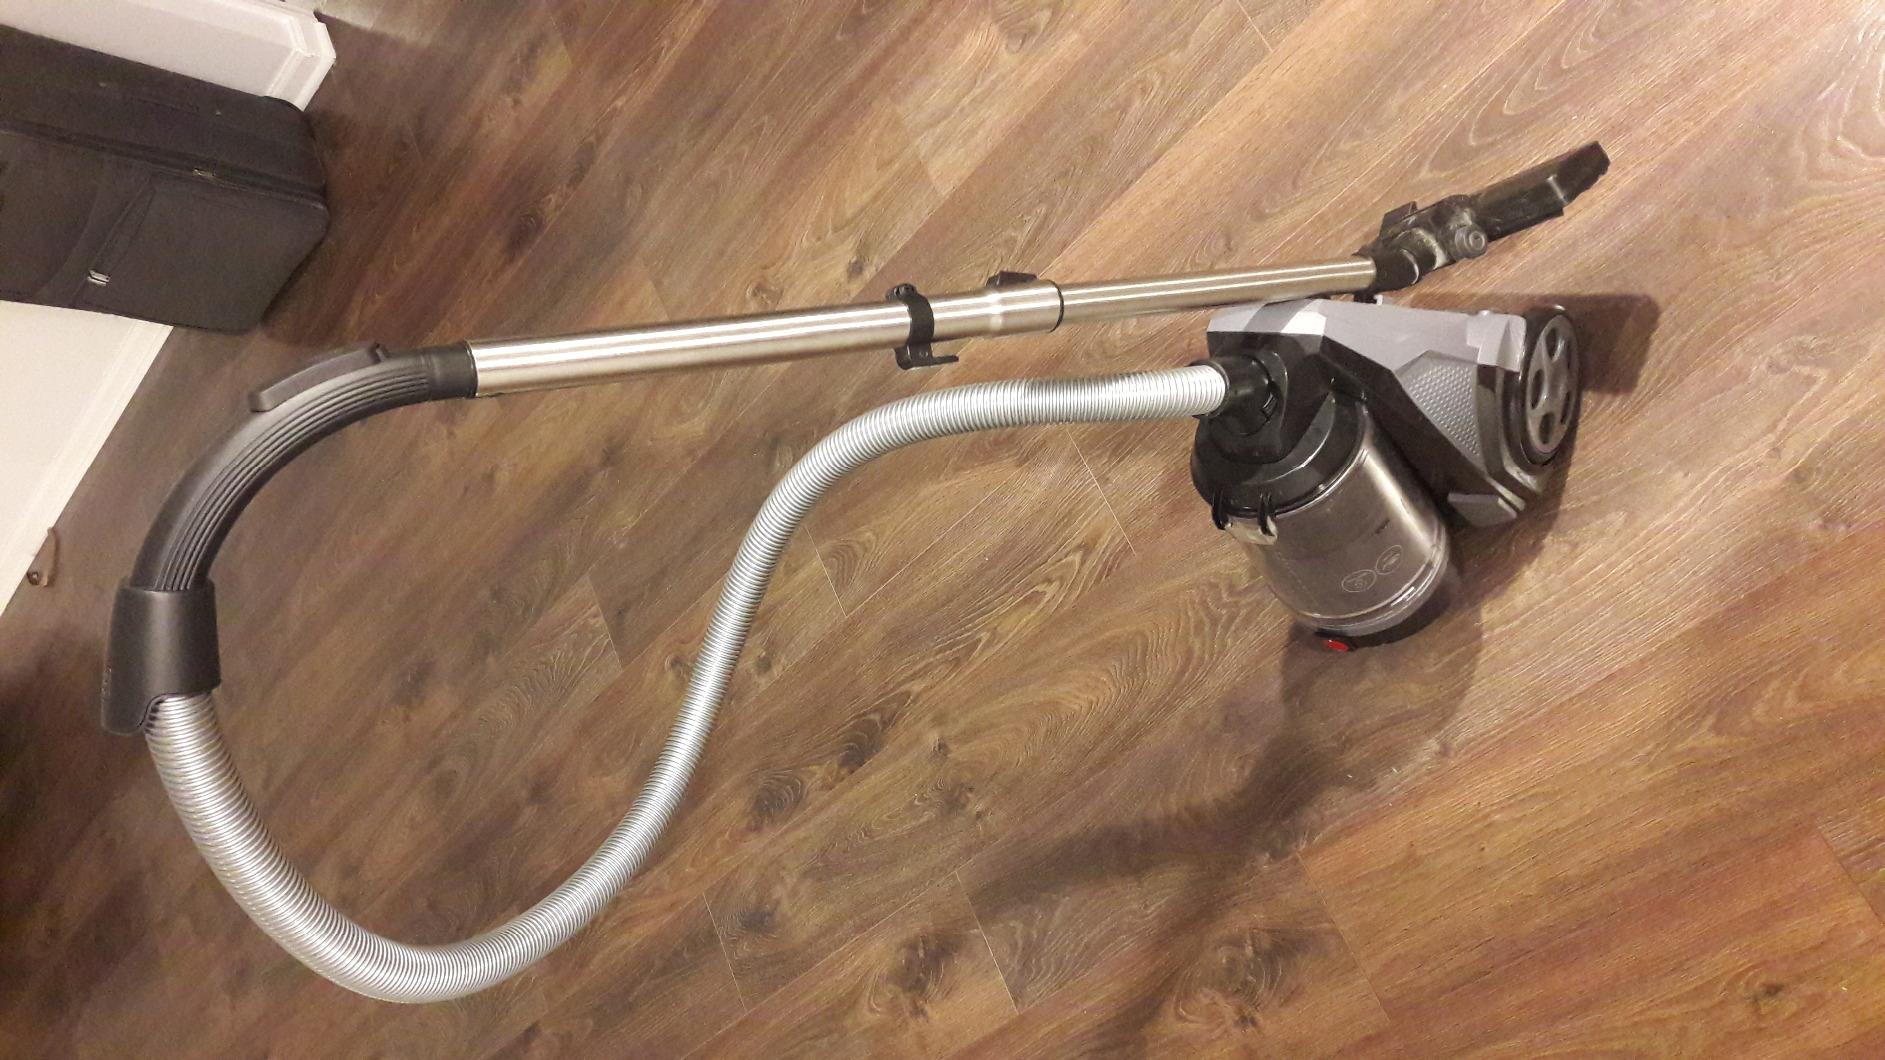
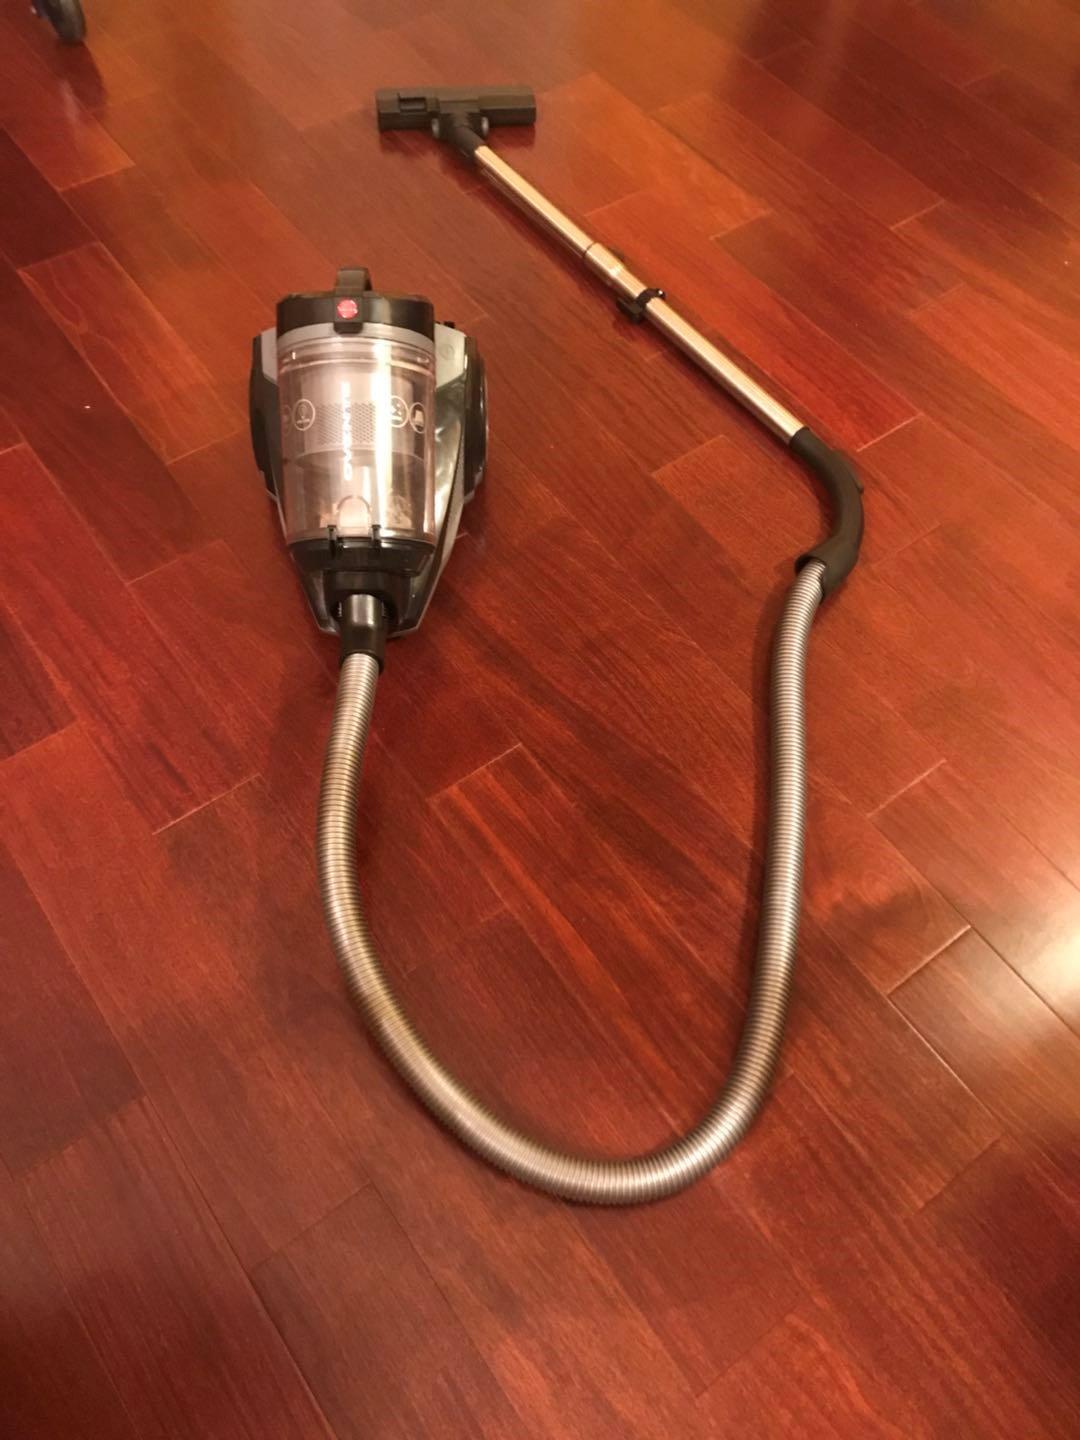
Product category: items_vacuum
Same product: yes